Castoridae

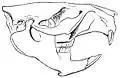
Skull of a beaver

Castorids are medium-sized mammals, although large compared with most other rodents. They are semiaquatic, with sleek bodies and webbed hind feet, and are more agile in the water than on land. Their tails are flattened and scaly, adaptations that help them manoeuvre in the water.